Carl Brewer (politician)

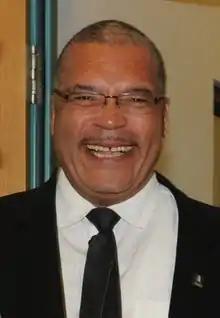

Carl Brewer (March 8, 1957June 12, 2020) was an American politician who served as the 100th mayor of Wichita, Kansas, and was the city's second elected black mayor. He was elected to the mayoralty in 2007 and reelected in 2011.